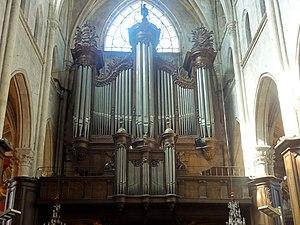
Orgue de tribune.
L'église Saint-Jacques est une église catholique paroissiale de style gothique située à Compiègne, dans l'Oise, en France. Elle est inscrite en 1998 sur la liste du patrimoine mondial par l'UNESCO au titre des chemins de Saint-Jacques-de-Compostelle en France. C'est un édifice de taille moyenne, d'une longueur totale de 51 m, issu de deux périodes distinctes : le chœur, le transept et la nef avec ses bas-côtés ont été bâtis entre 1235 et 1270, sauf la partie haute de la nef ; cette dernière, le clocher, les chapelles le long des bas-côtés et le déambulatoire ont été ajoutés entre 1476 et le milieu du XVIᵉ siècle. Ces extensions reflètent le style gothique flamboyant, sauf le lanternon au sommet du clocher, qui est influencé par la Renaissance. Le clocher est une œuvre remarquable, tout comme le chœur et le transept, qui quant à eux représentent les parties les plus anciennes de l'église et sont une intéressante illustration du style pré-rayonnant. L'intérieur de l'église est marqué par les transformations de la fin de l'Ancien Régime, portant notamment sur un revêtement en marbre du chœur et un habillement des piliers de la nef par des boiseries.
Cette liste prend en compte les orgues de Picardie classés uniquement, au titre objet ou immeuble, que ce soit pour leur buffet ou leur partie instrumentale et répertoriés dans la base Palissy des Monuments historiques de France. La section Reprises recense les modifications les plus importantes. Dans certains cas le classement du buffet intègre également la tribune. À défaut de précision, le classement est réputé acquis au titre objet mais les initiales I.D. signifient au titre Immeuble par Destination et I. au titre Immeuble.